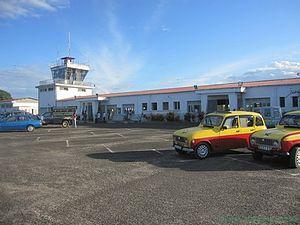
airport de Sambava
L'aérodrome de Sambava est un aérodrome situé à Sambava, ville de Madagascar située sur la côte nord-est dans la région de Sava de la province d'Antsiranana.